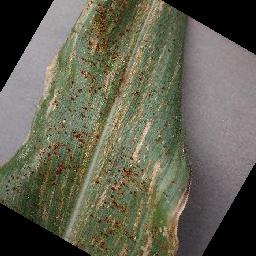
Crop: corn
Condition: (maize)_cercospora_spot_gray_spot